Abraham Jonas (politician)

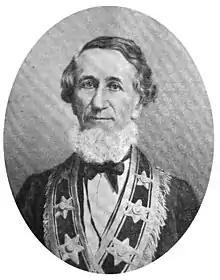
Abraham Jonas

Jonas was born in Exeter, England to Annie Ezekiel and Benjamin Jonas. Abraham's brother, Joseph Jonas, moved to Cincinnati, Ohio, becoming the first Jew to settle west of the Allegheny Mountains. Abraham and his brother Edward joined Joseph in Cincinnati in 1819. Abraham and his two brothers were original members of Congregation B'nai Israel (Sons of Israel), the first Jewish congregation west of the Allegheny Mountains. Abraham also joined the Freemasons in Cincinnati. He and Joseph married Lucy and Rachel Seixas; daughters of the first Rabbi born in America – Gershom Mendes Seixas. Lucy suddenly died in 1825, and Abraham moved to Williamstown, Kentucky. There he married Louisa Block from a pioneering Jewish American family and operated a general store. He was elected to the state legislature for four years. While in Kentucky, Abraham helped to organize Grant Lodge, U.D., for which he served as its charter Master in 1826. In August 1833, he was elected to serve as the Grand Master of the Grand Lodge of Free and Accepted Masons of Kentucky for the typical one-year term. During that time he and Louisa had five children. He was elected to four single-year terms to represent Grant County in the Kentucky House of Representatives in August 1828, 1829, 1831, and 1833.